Durmitor

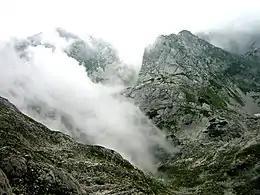
View of Durmitor near Minin Bogaz

Durmitor features 18 glacial lakes, scattered over mountain massif and "Jezerska Površ" plateau. The lakes add significantly to the beauty of the mountain, and have been nicknamed "Gorske Oči", or "mountain eyes".